Ficus hispida

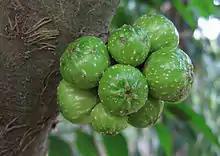
Fruits

Ficus hispida, also known as the opposite leaf Fig, is a small tree in the family Moraceae, with a distribution ranging from India and southern China southwards to northern Australia. It is morphologically gynodioecious, but functionally dioecious. Male trees are hermaphrodites with both staminate flowers that produce pollen and pistillate flowers that produce almost no seeds but can form galls containing pollinator wasp larvae. Female trees have pistillate flowers that do produce seeds but are inhospitable to pollinator wasp larvae.